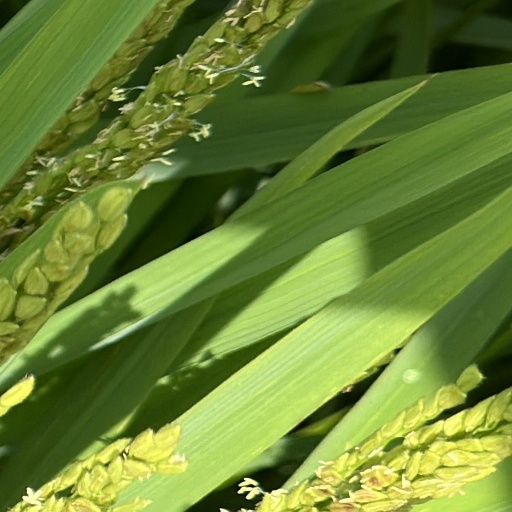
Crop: rice